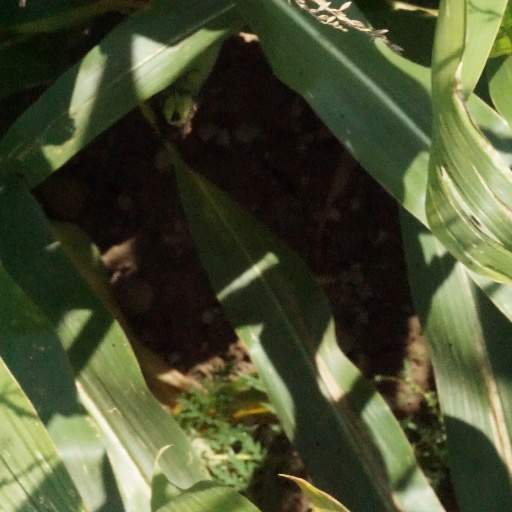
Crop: maize; corn